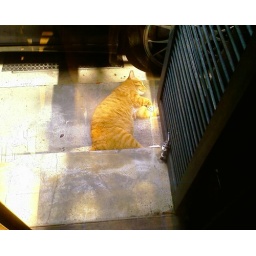
sleeping cat in front of a cafe